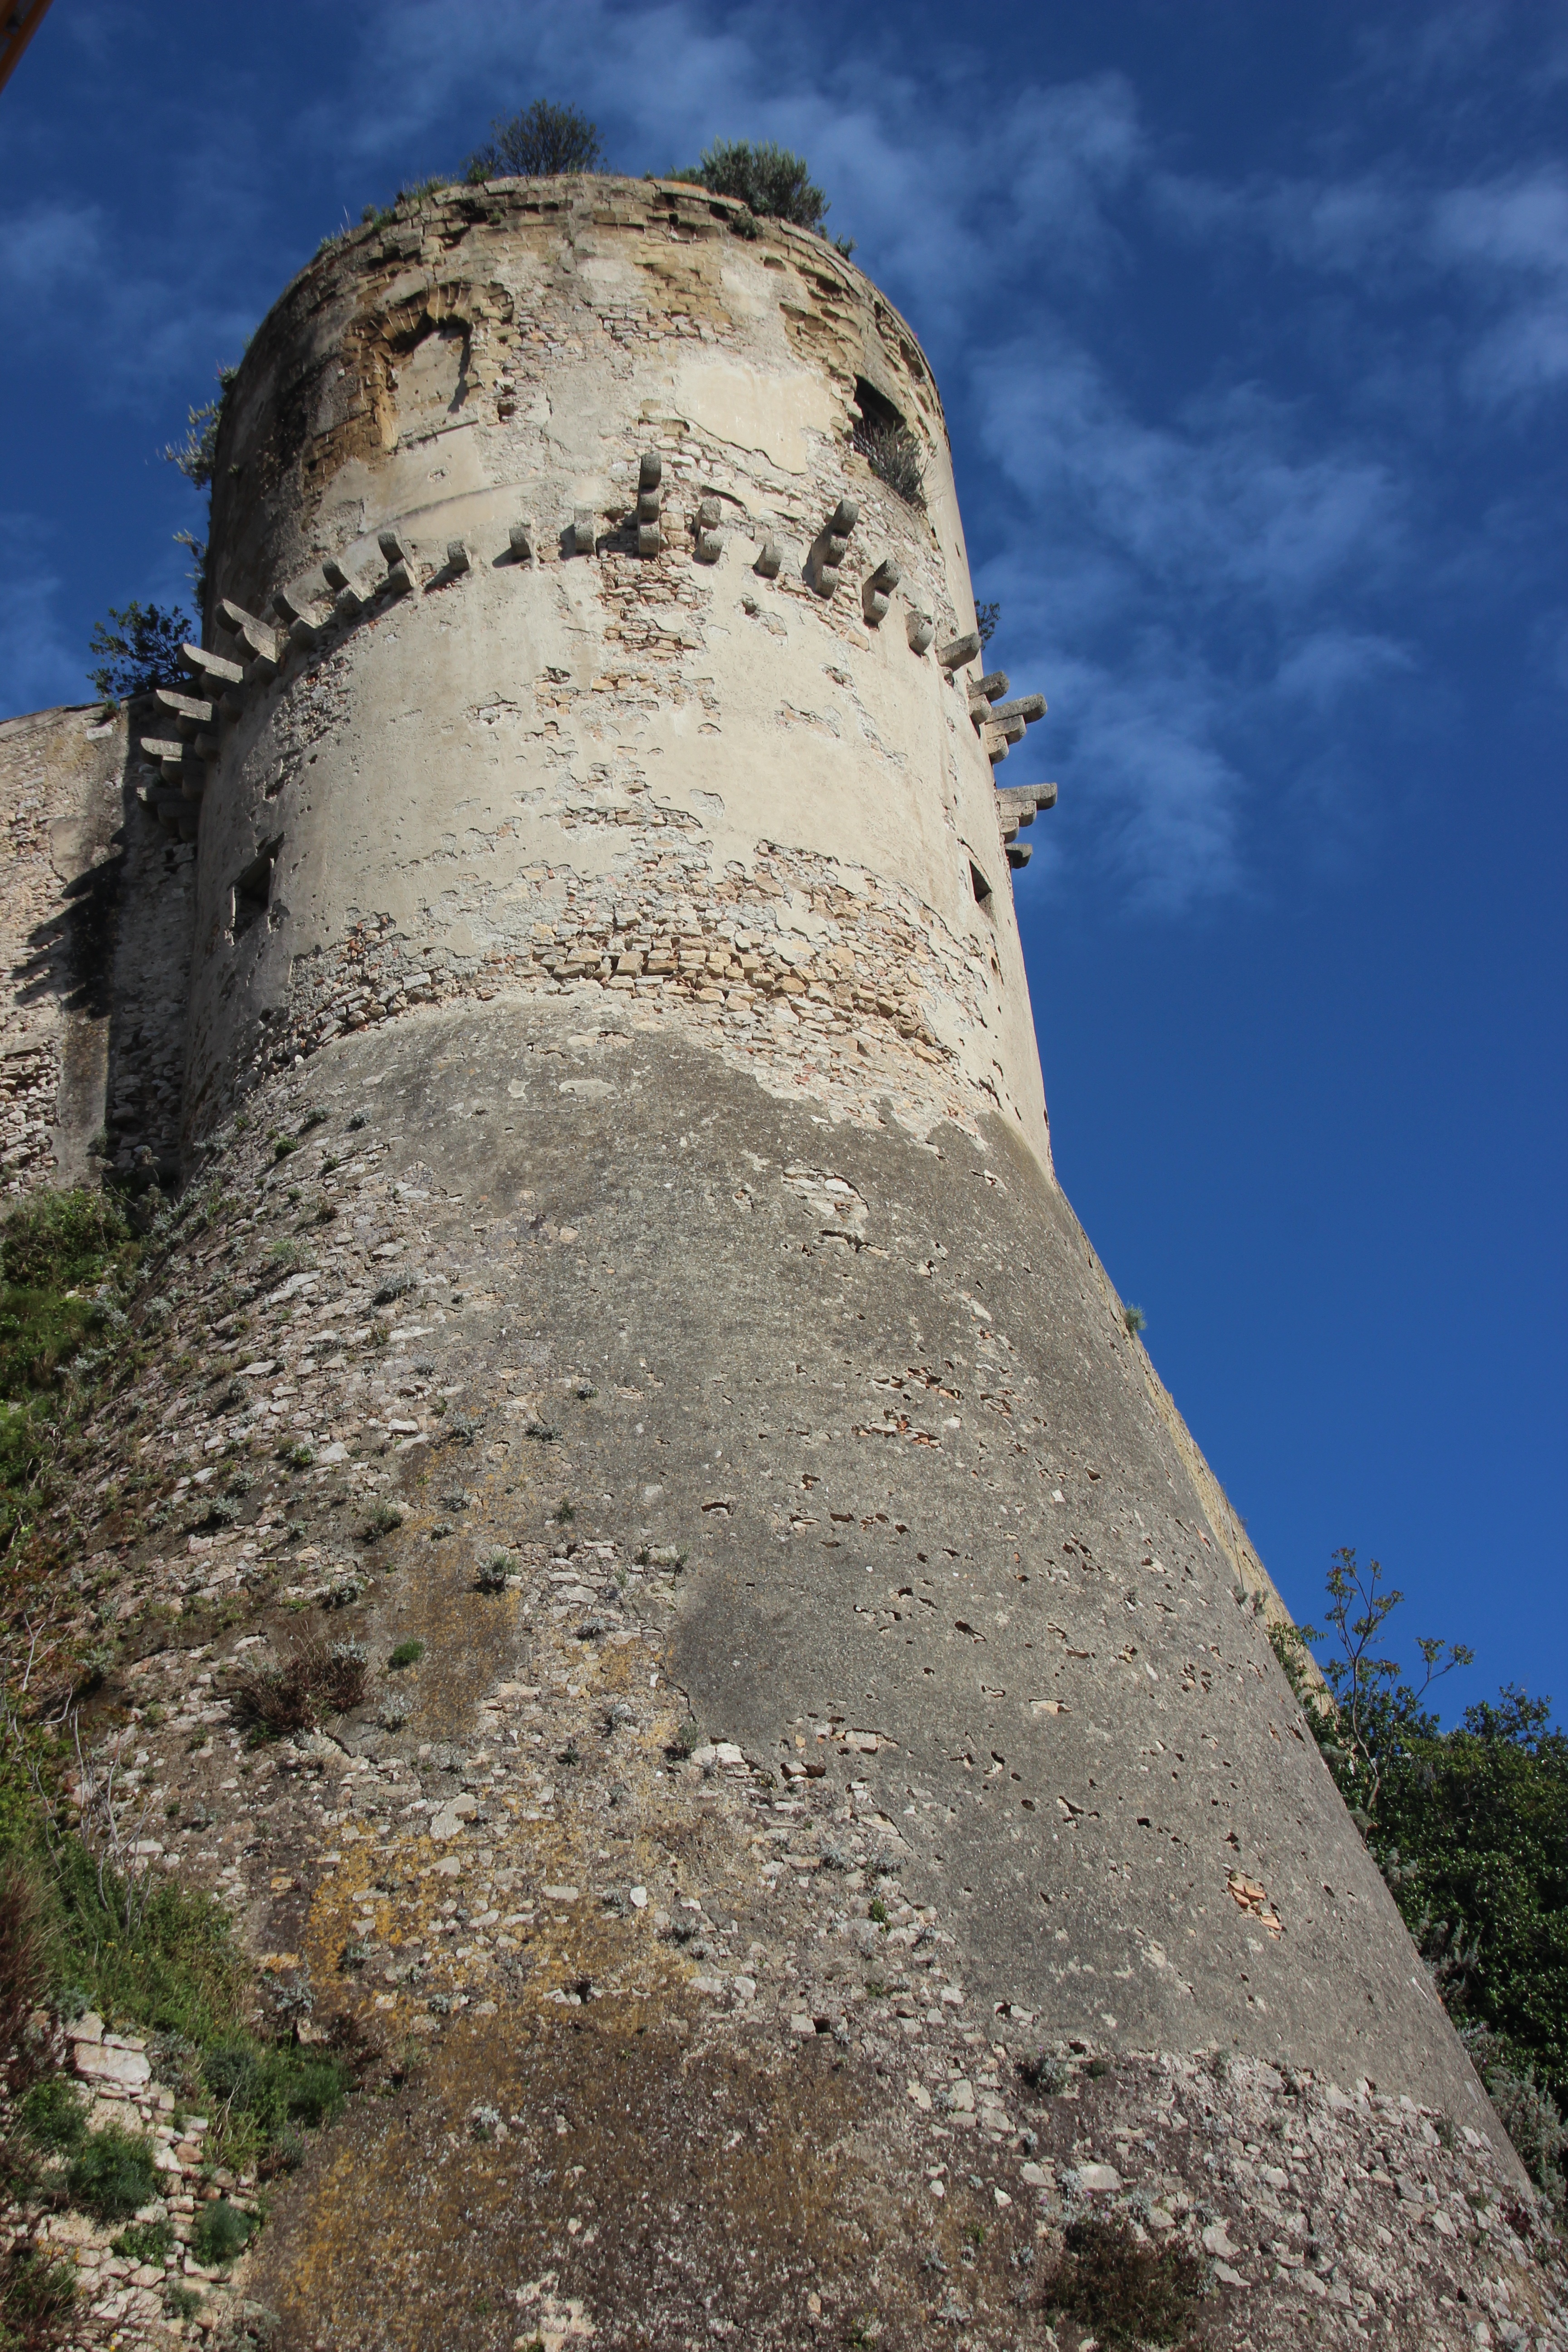
rock, mountain, monument, cliff, tower, castle, fortification, terrain, geology, temple, ruins, torre, monolith, ancient history, gaeta